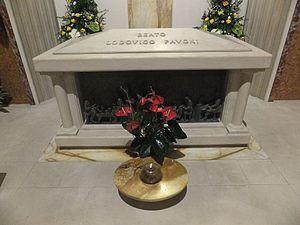
Ludovic Pavoni est un prêtre italien, fondateur des Fils de Marie Immaculée. Il est connu pour avoir été un des pionniers dans le patronage et les écoles professionnelles. Il est reconnu et vénéré comme saint par l'Église catholique.